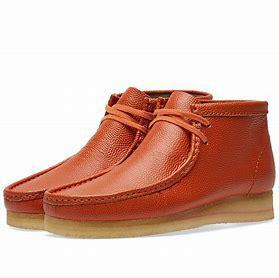
Brand: Clarks
Model: Originals Clarks Originals Wallabee